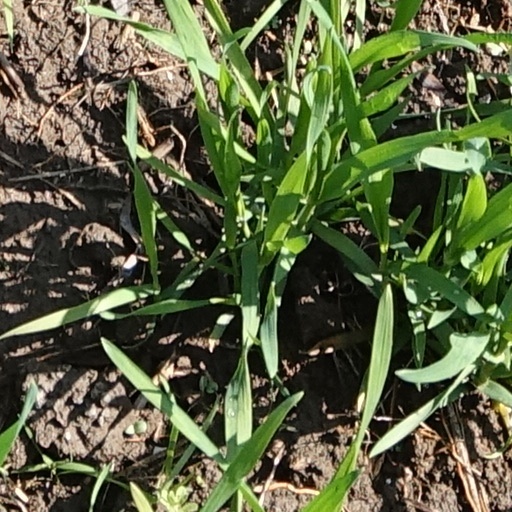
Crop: wheat